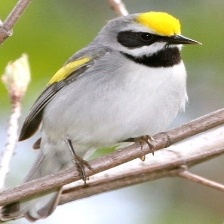
Species: GOLD WING WARBLER
Scientific name: VERMIVORA CHRYSOPTERA